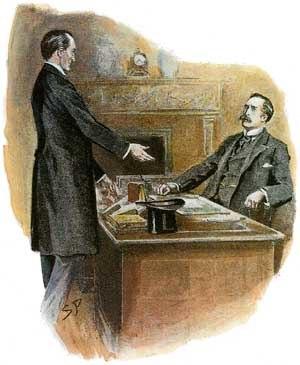
On appelle « canon de Sherlock Holmes » ou « canon holmésien » l'ensemble des quatre romans et des cinquante-six nouvelles écrites par Arthur Conan Doyle, mettant en scène le détective Sherlock Holmes. L'utilisation du terme « canon » permet ainsi de distinguer l'œuvre originale de Conan Doyle par rapport aux nombreux travaux d'autres auteurs ayant réutilisé le même personnage.
La Maison vide, est l'une des cinquante-six nouvelles d'Arthur Conan Doyle mettant en scène le détective Sherlock Holmes. Elle est parue pour la première fois dans l'hebdomadaire américain Collier's Weekly le 26 septembre 1903, avant d'être regroupée avec d'autres nouvelles dans le recueil Le Retour de Sherlock Holmes.